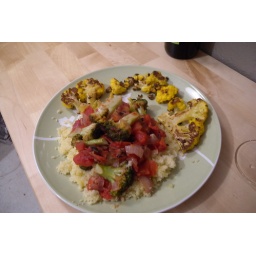
Fire-roasted tomatoes with broccoli and carmelized aromatics over a bed of couscous, with orange cauliflower steaks. Hello.